Liquid fluoride thorium reactor

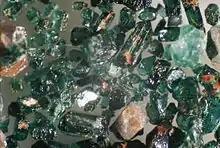
Tiny crystals of thorite, a , under magnification.

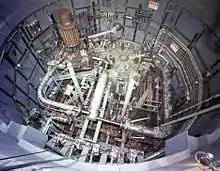
Molten salt reactor at Oak Ridge

By 1946, eight years after the discovery of nuclear fission, three fissile isotopes had been publicly identified for use as nuclear fuel: